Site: brandenburg
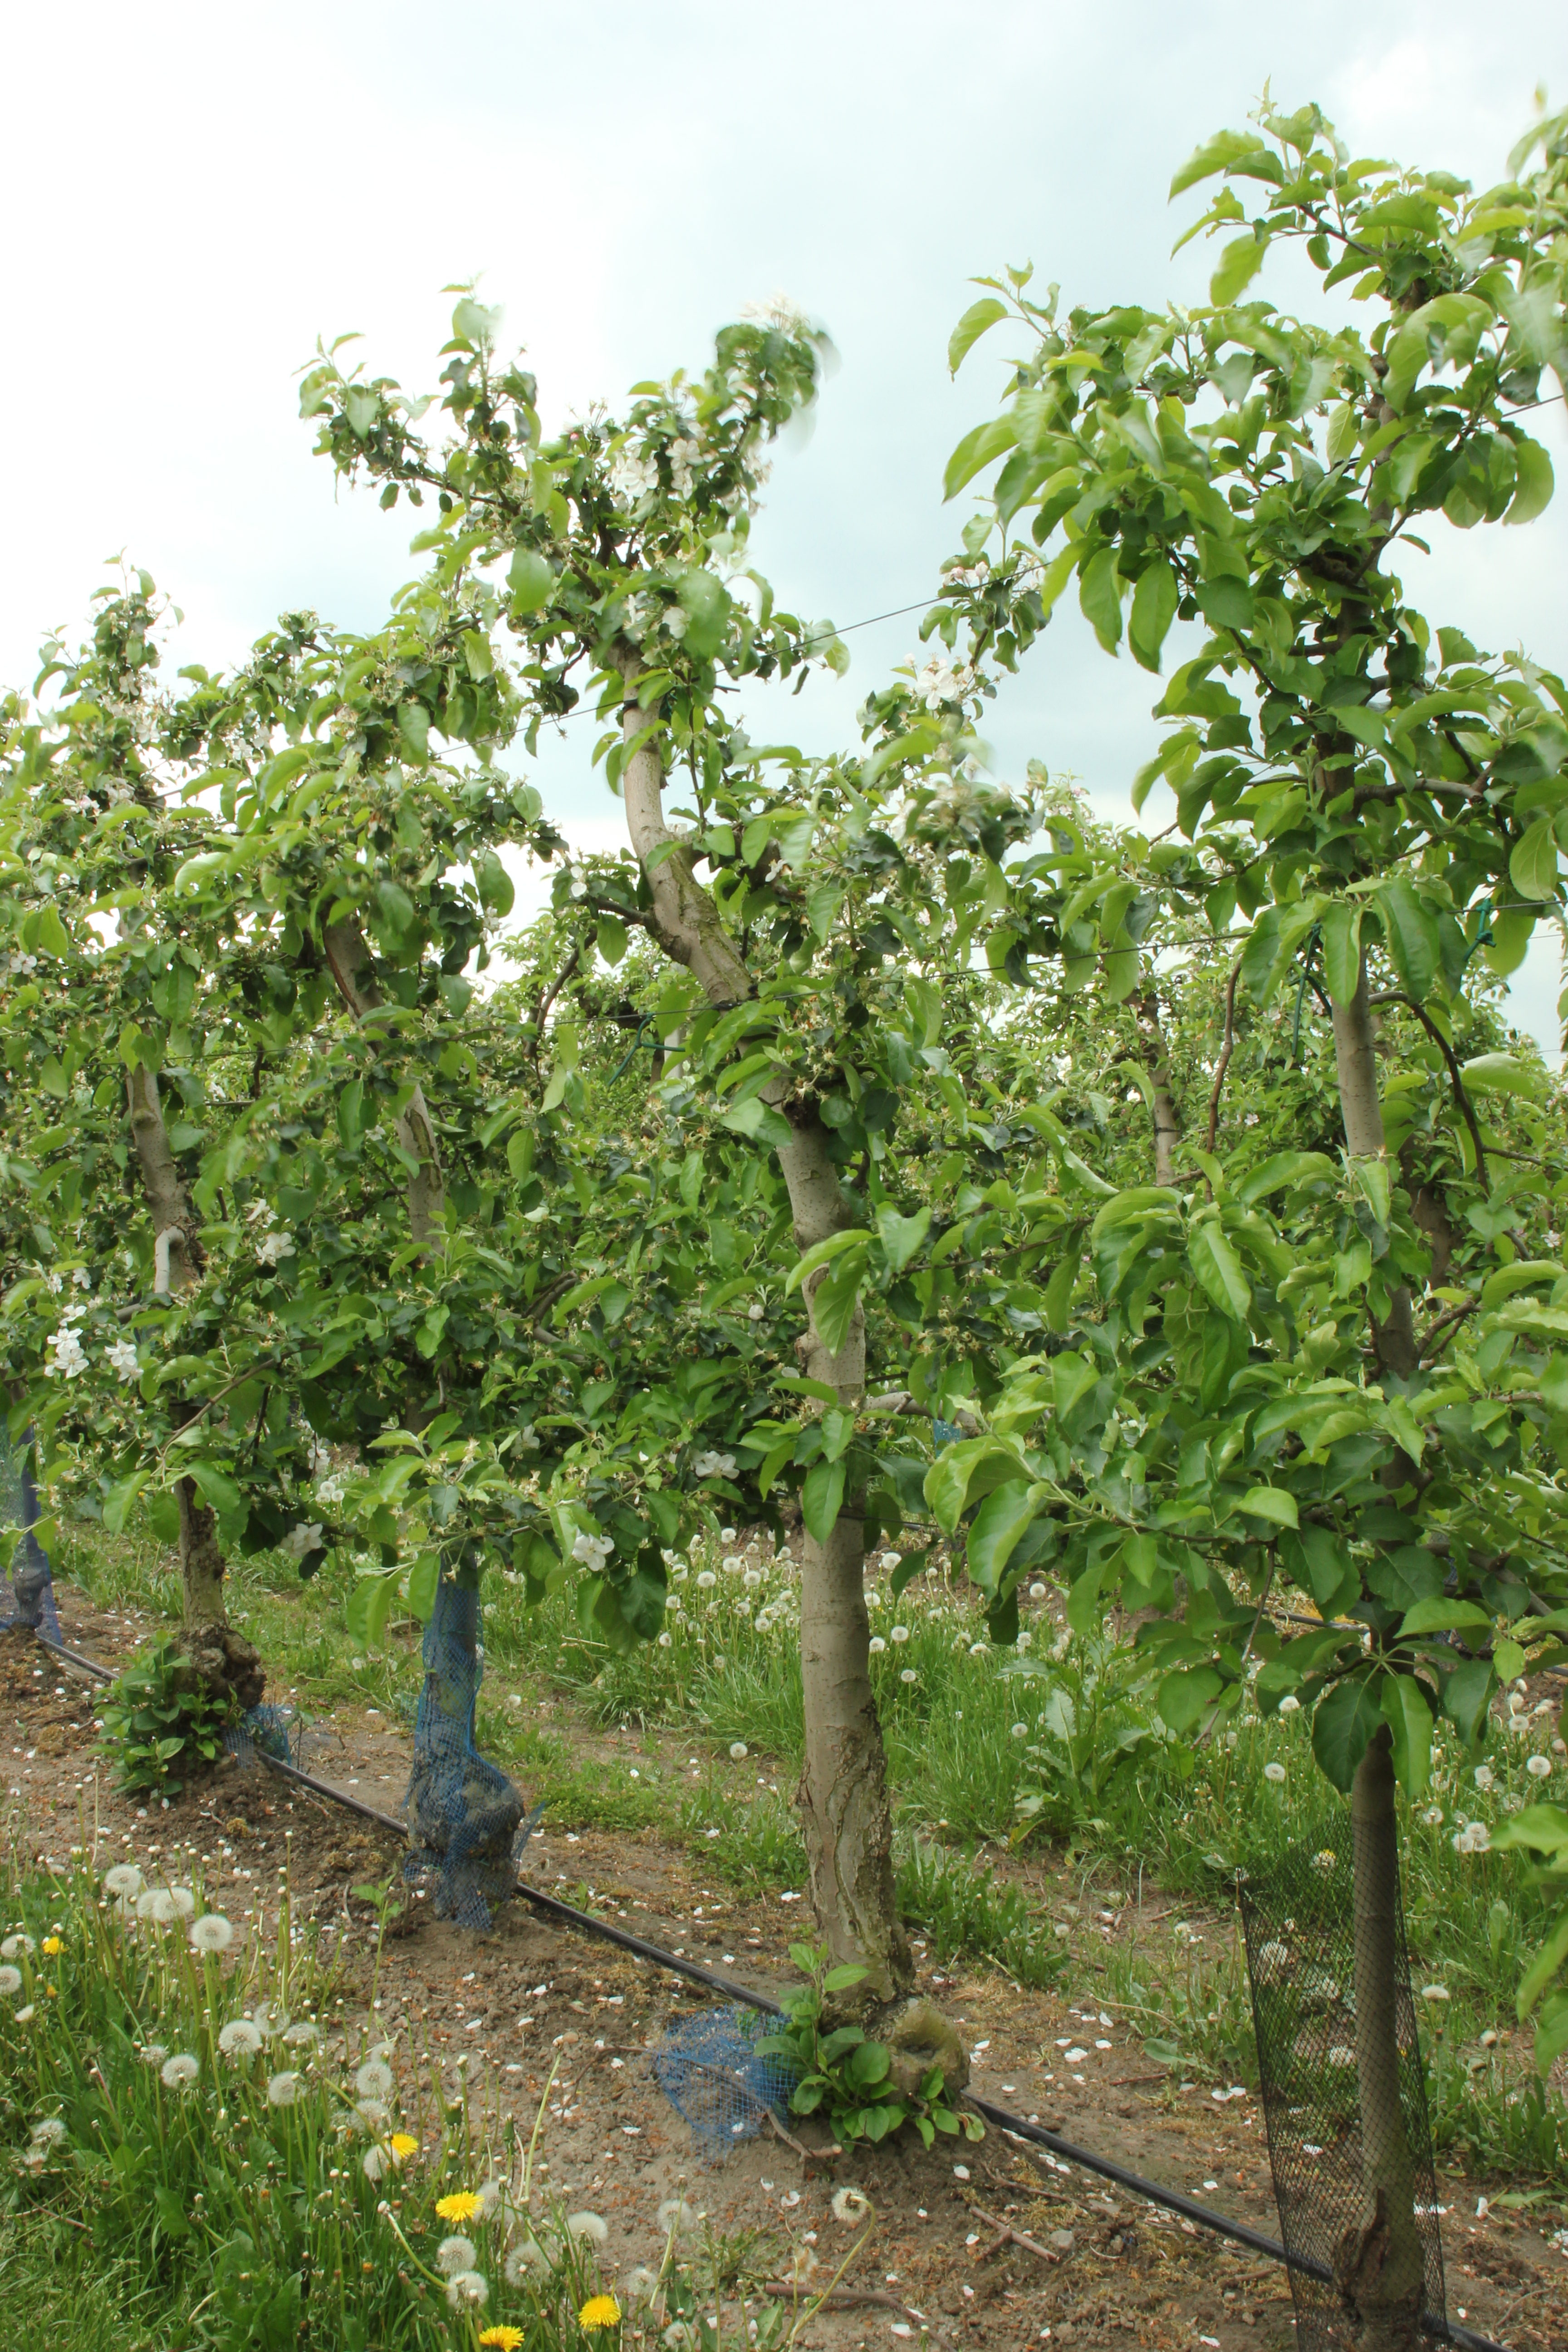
Growth stage (BBCH 67): Flowering